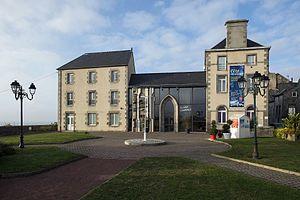
Musée d'art moderne Richard Anacréon, Granville, Manche. Français
Granville est une commune française du département de la Manche en Normandie. Bureau centralisateur du canton et siège de la communauté de communes de Granville, terre et mer, c'est une station balnéaire et climatique de la baie du mont Saint-Michel à l’extrémité de la Côte des Havres, un ancien port morutier et le premier port coquillier de France. Elle est parfois surnommée la « Monaco du Nord » de par sa situation sur un promontoire rocheux, la présence d'un casino et de plusieurs grands hôtels de luxe.
Le musée d'art moderne Richard-Anacréon est un musée situé à Granville dans la Manche.